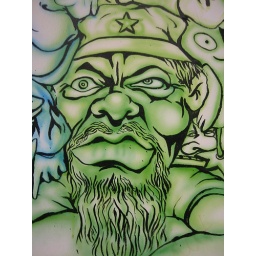
Grafitti on the wall of the building site during construction of the new tunnel on the U3/U6 platform at Marienplatz U-Bahn station in Munich.